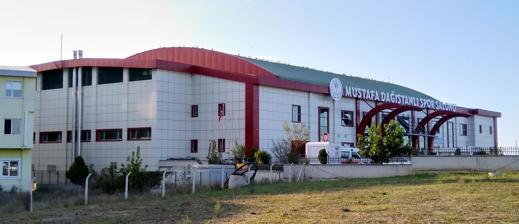
Building: Mustafa Dağıstanlı Sports Hall
Country: Turkey
Year built: 2013
Indoor sporting arena located in Turkey Mustafa Dağıstanlı Sports Hall Mustafa Dağıstanlı Spor Salonu Mustafa Dağıstanlı Sports Hall Mustafa Dağıstanlı Sports Hall Location of the sports hall in Turkey. Address Hançerli Mah., Atatürk Boulevard. 17, İlkadım Location İlkadım , Samsun , Turkey Coordinates 41°19′27″N 36°18′53″E / 41.32417°N 36.31472°E / 41.32417; 36.31472 Capacity 2,000 Construction Broke ground December 17, 2011 Opened June 2, 2013 ; 11 years ago ( 2013-06-02 ) Tenants Samsunspor (basketball) 2016 European Boxing Olympic Qualification Tournament 2016 FIBA Europe Under-18 Championship 2017 Summer Deaflympics Mustafa Dağıstanlı Sports Hall ( Turkish : Mustafa Dağıstanlı Spor Salonu ) is a multi-purpose indoor arena located in İlkadım district of Samsun Province , northern Turkey. It was named in honor of Mustafa Dağıstanlı (born 1931), a local sport wrestler , who became twice Olympic and three times world champion in freestyle . The arena is situated in Hançerli Mah., Atatürk Boulevard. 17, İlkadım. The groundbreaking of the building took place on December 17, 2011. It was opened in presence of Minister of Youth and Sports Suat Kılıç on June 2, 2013. It is situated on Adnan Menderes Boulevard next to Ondokuz Mayıs University 's İlkadım Campus. The sports hall hosts a great variety of sports in addition to badminton, basketball, fencing and volleyball competitions, like boxing, judo, karate, taekwondo, kickboxing, wrestling, weightlifting, table tennis, chess and shooting. The venue has a seating capacity for 2,000 spectators, including 100 for VIP , 100 for media members, 100 for accredited sportspeople and 80 for physically handicapped people. International events hosted In 2016, the European Boxing Olympic Qualification Tournament and FIBA Europe Under-18 Championship were held in the sports hall. The venue will host volleyball events of the 2017 Summer Deaflympics . References